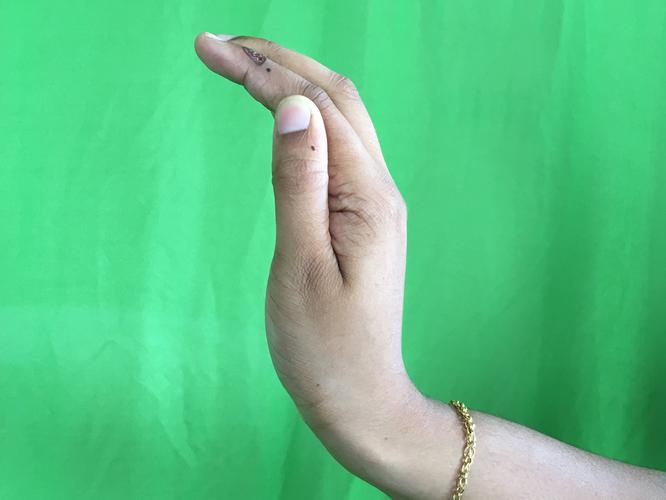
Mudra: Sarpasirsha
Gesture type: single_hand